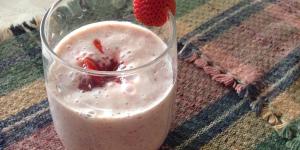
batido de banano y frutilla